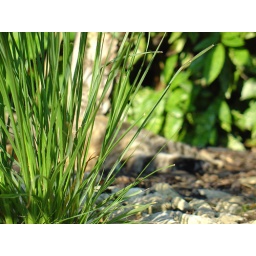
My cat Pacha, chilling in my garden behind some grass